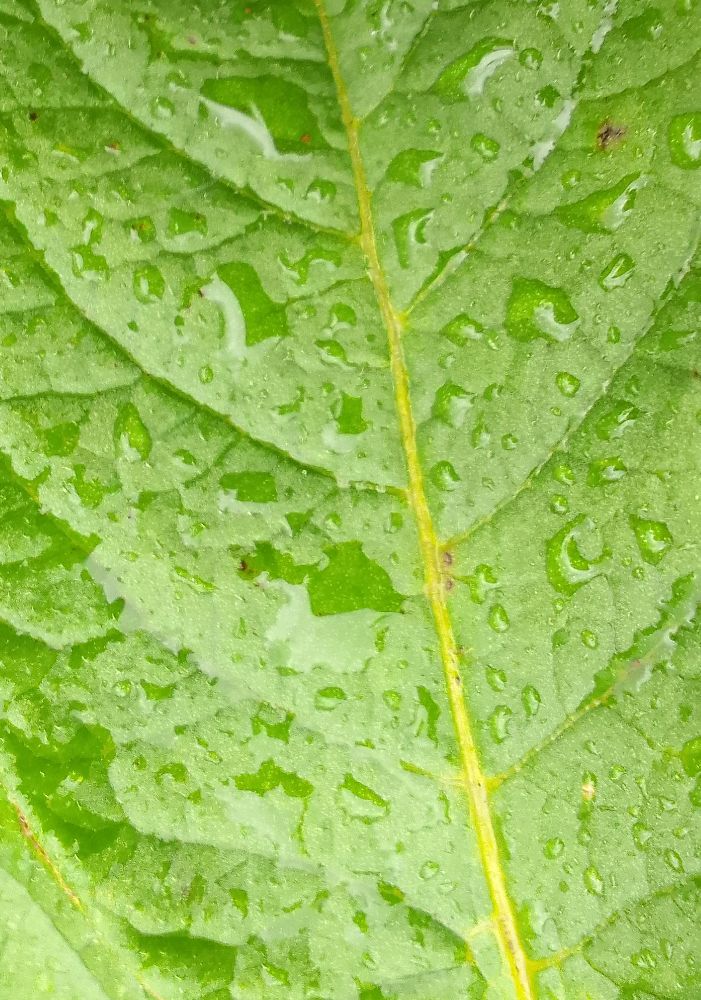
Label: Healthy